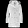
Label: Coat